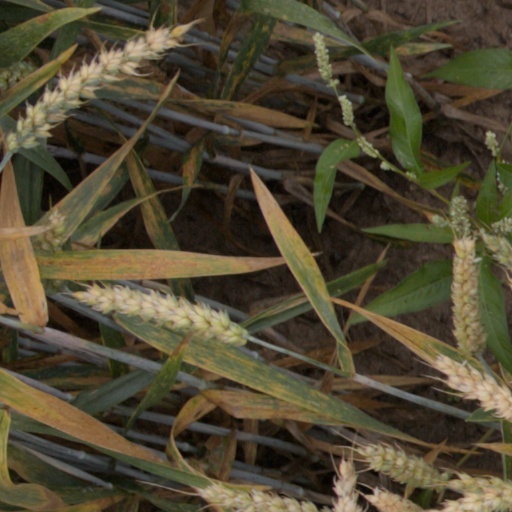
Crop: wheat